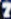
Number: 7